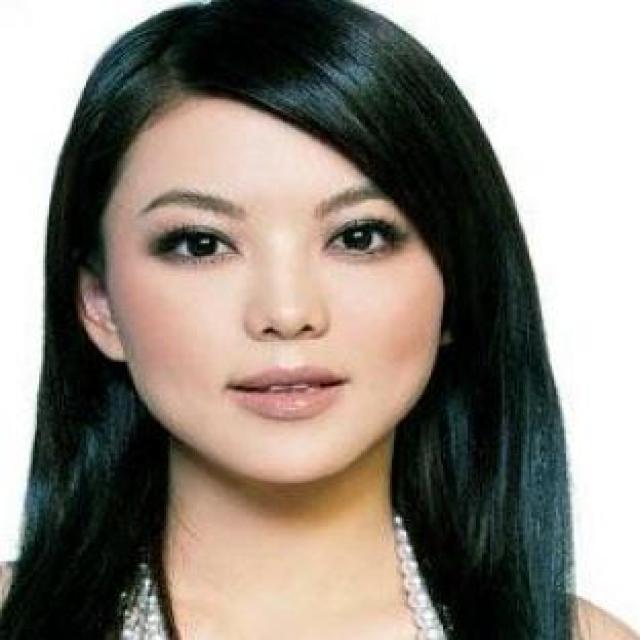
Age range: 21-44